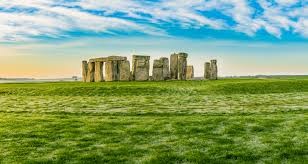
Landmark: Stonehenge